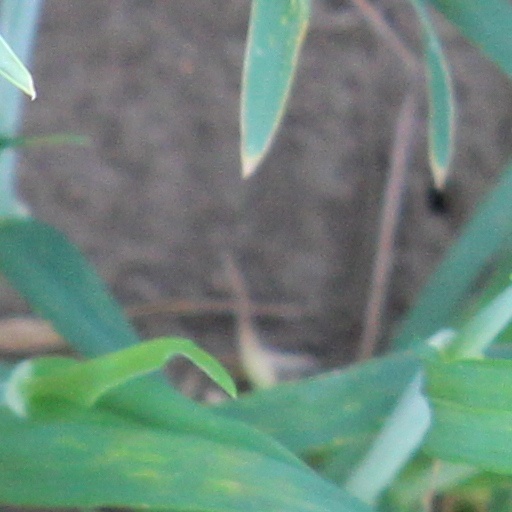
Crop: wheat